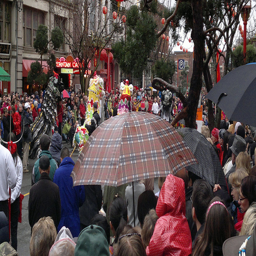
A crowded city street filled with people with umbrellas
A plaid umbrella is above a person in a red raincoat in a crowd.
Some of the people watching the parade have umbrellas.
Some people are gathering in the streets to celebrate an event.
A crowd of people standing around each other holding umbrellas.